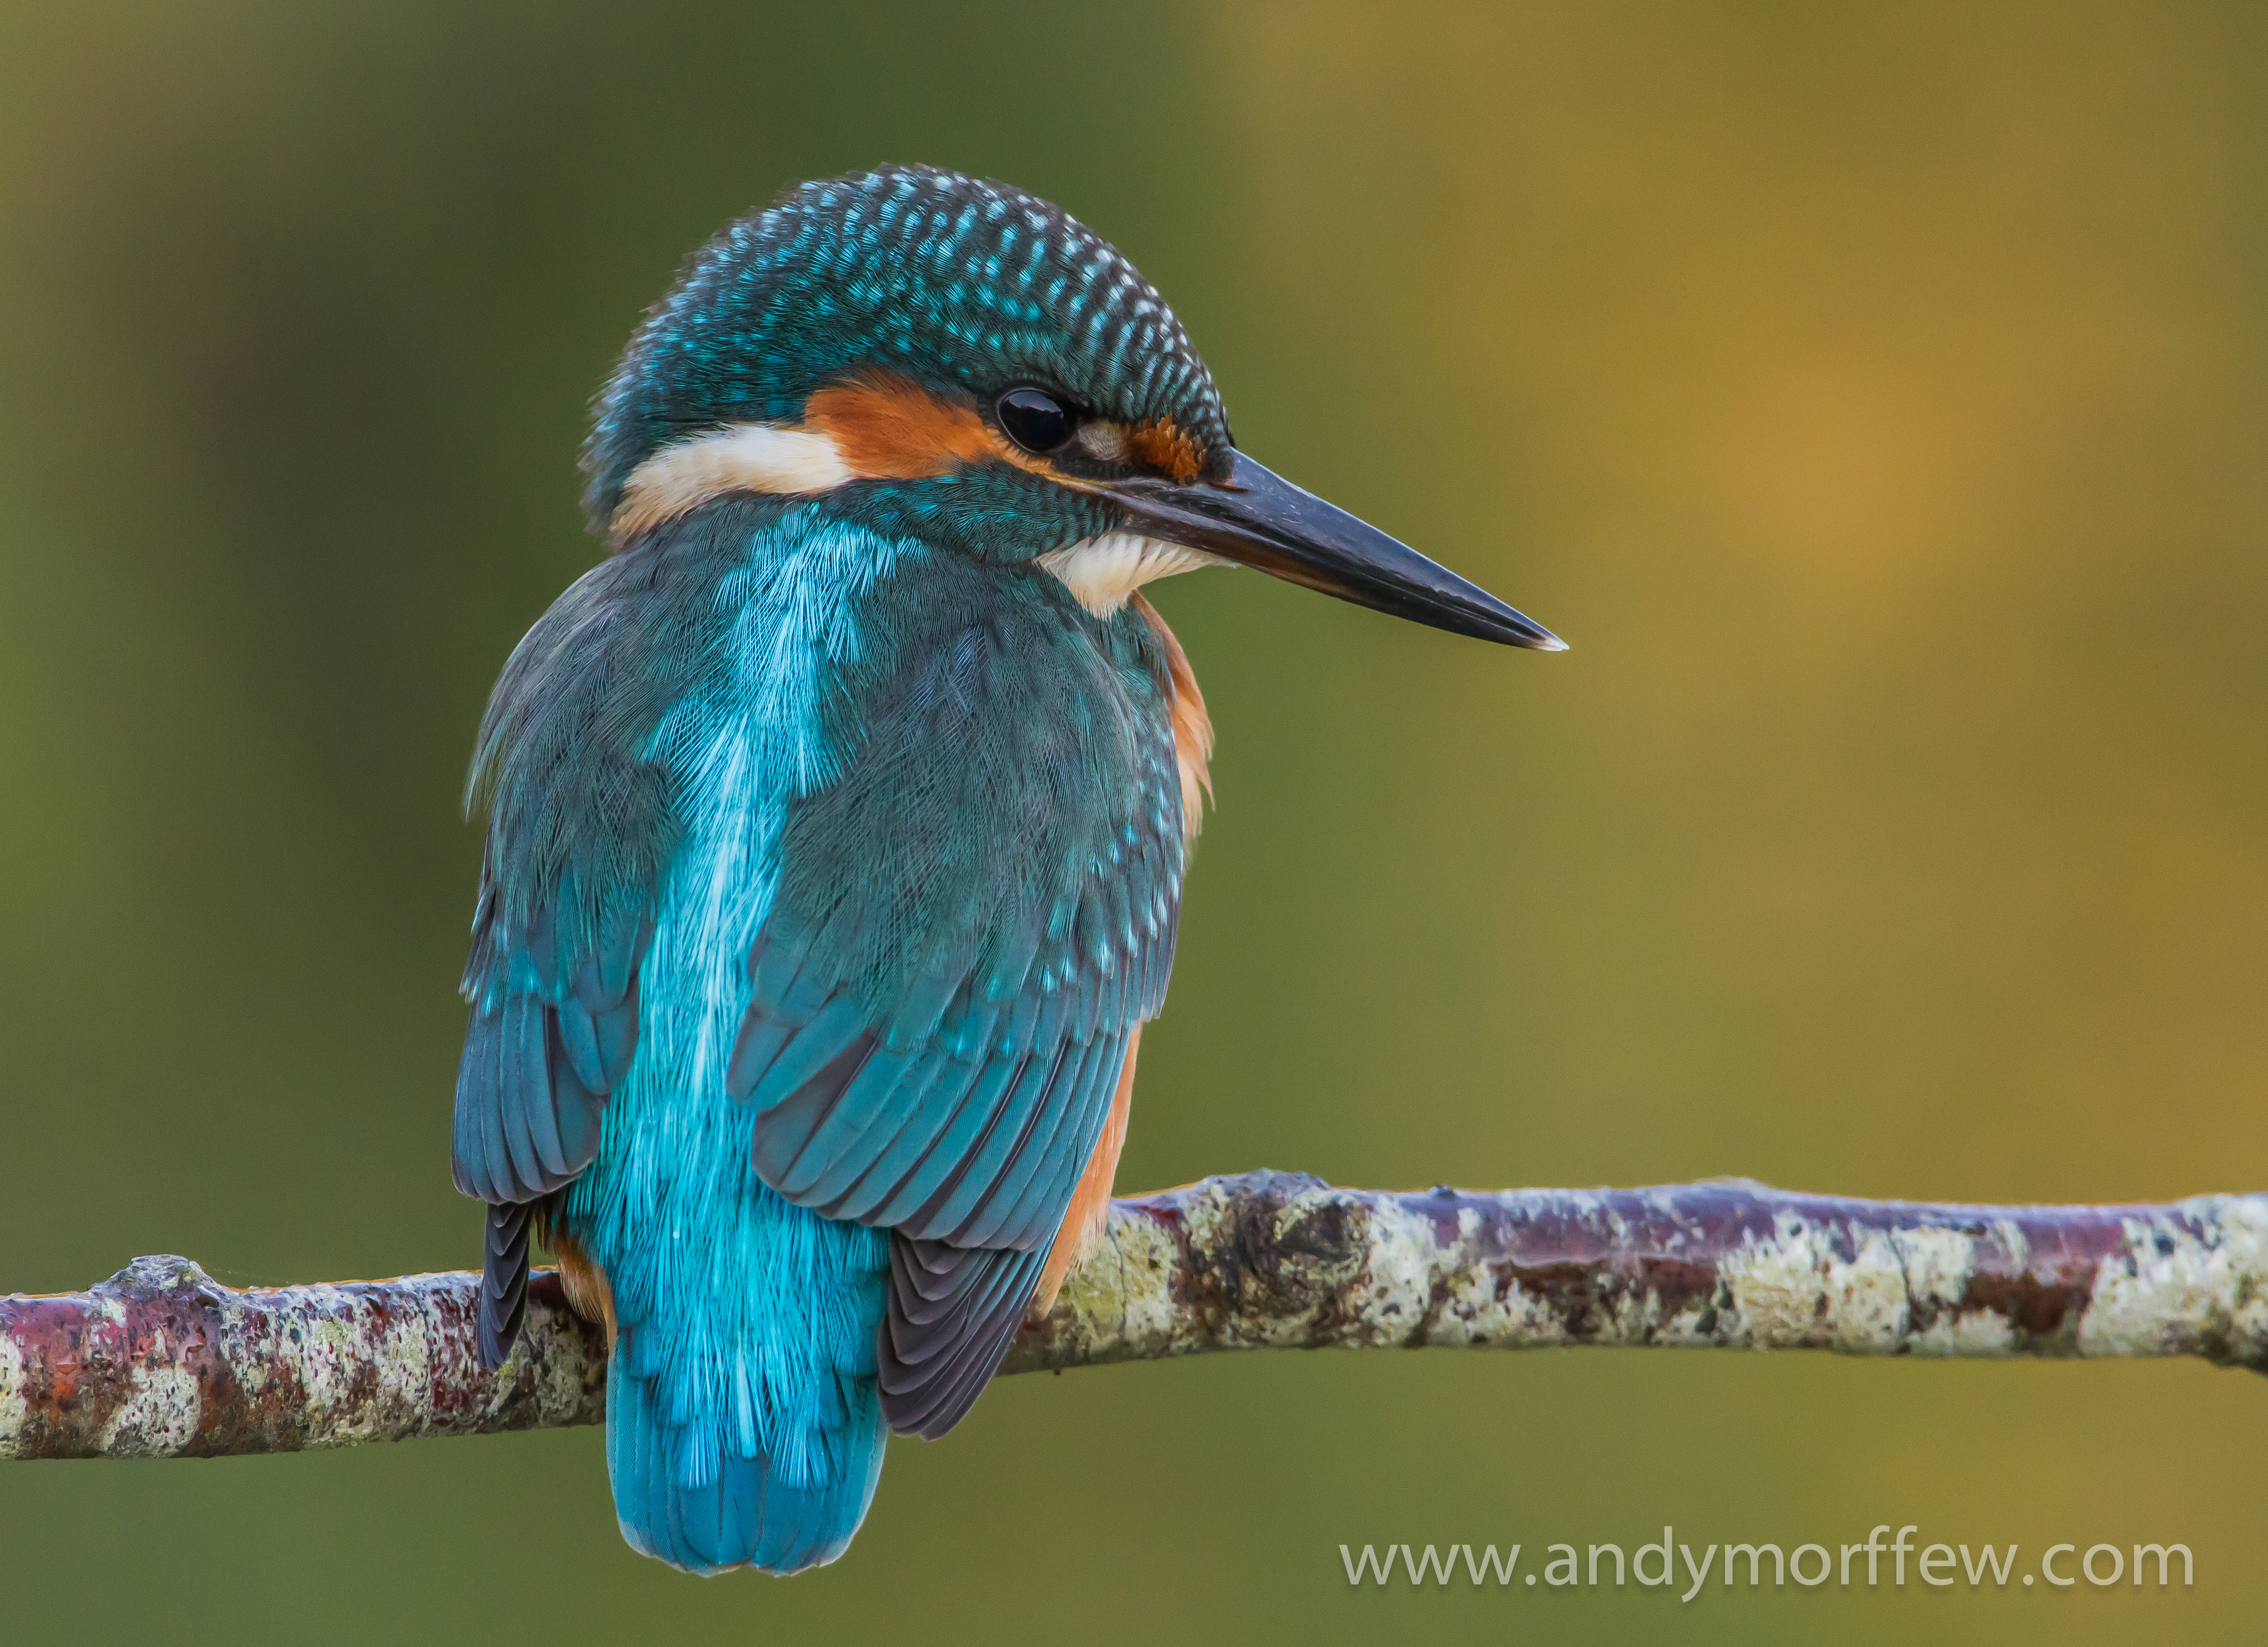
branch, bird, wing, wildlife, beak, hummingbird, blue, fauna, vertebrate, roller, bluebird, kingfisher, andymorffew, morffew, hampshire, coraciiformes, perching bird